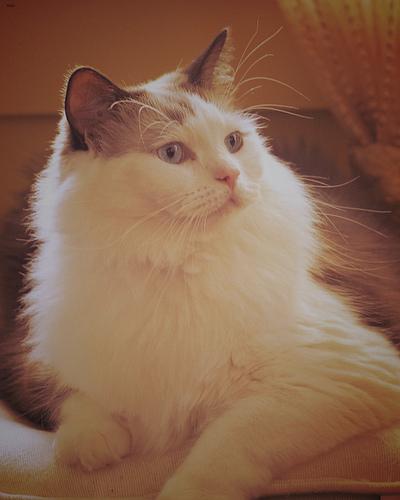
Breed: Ragdoll